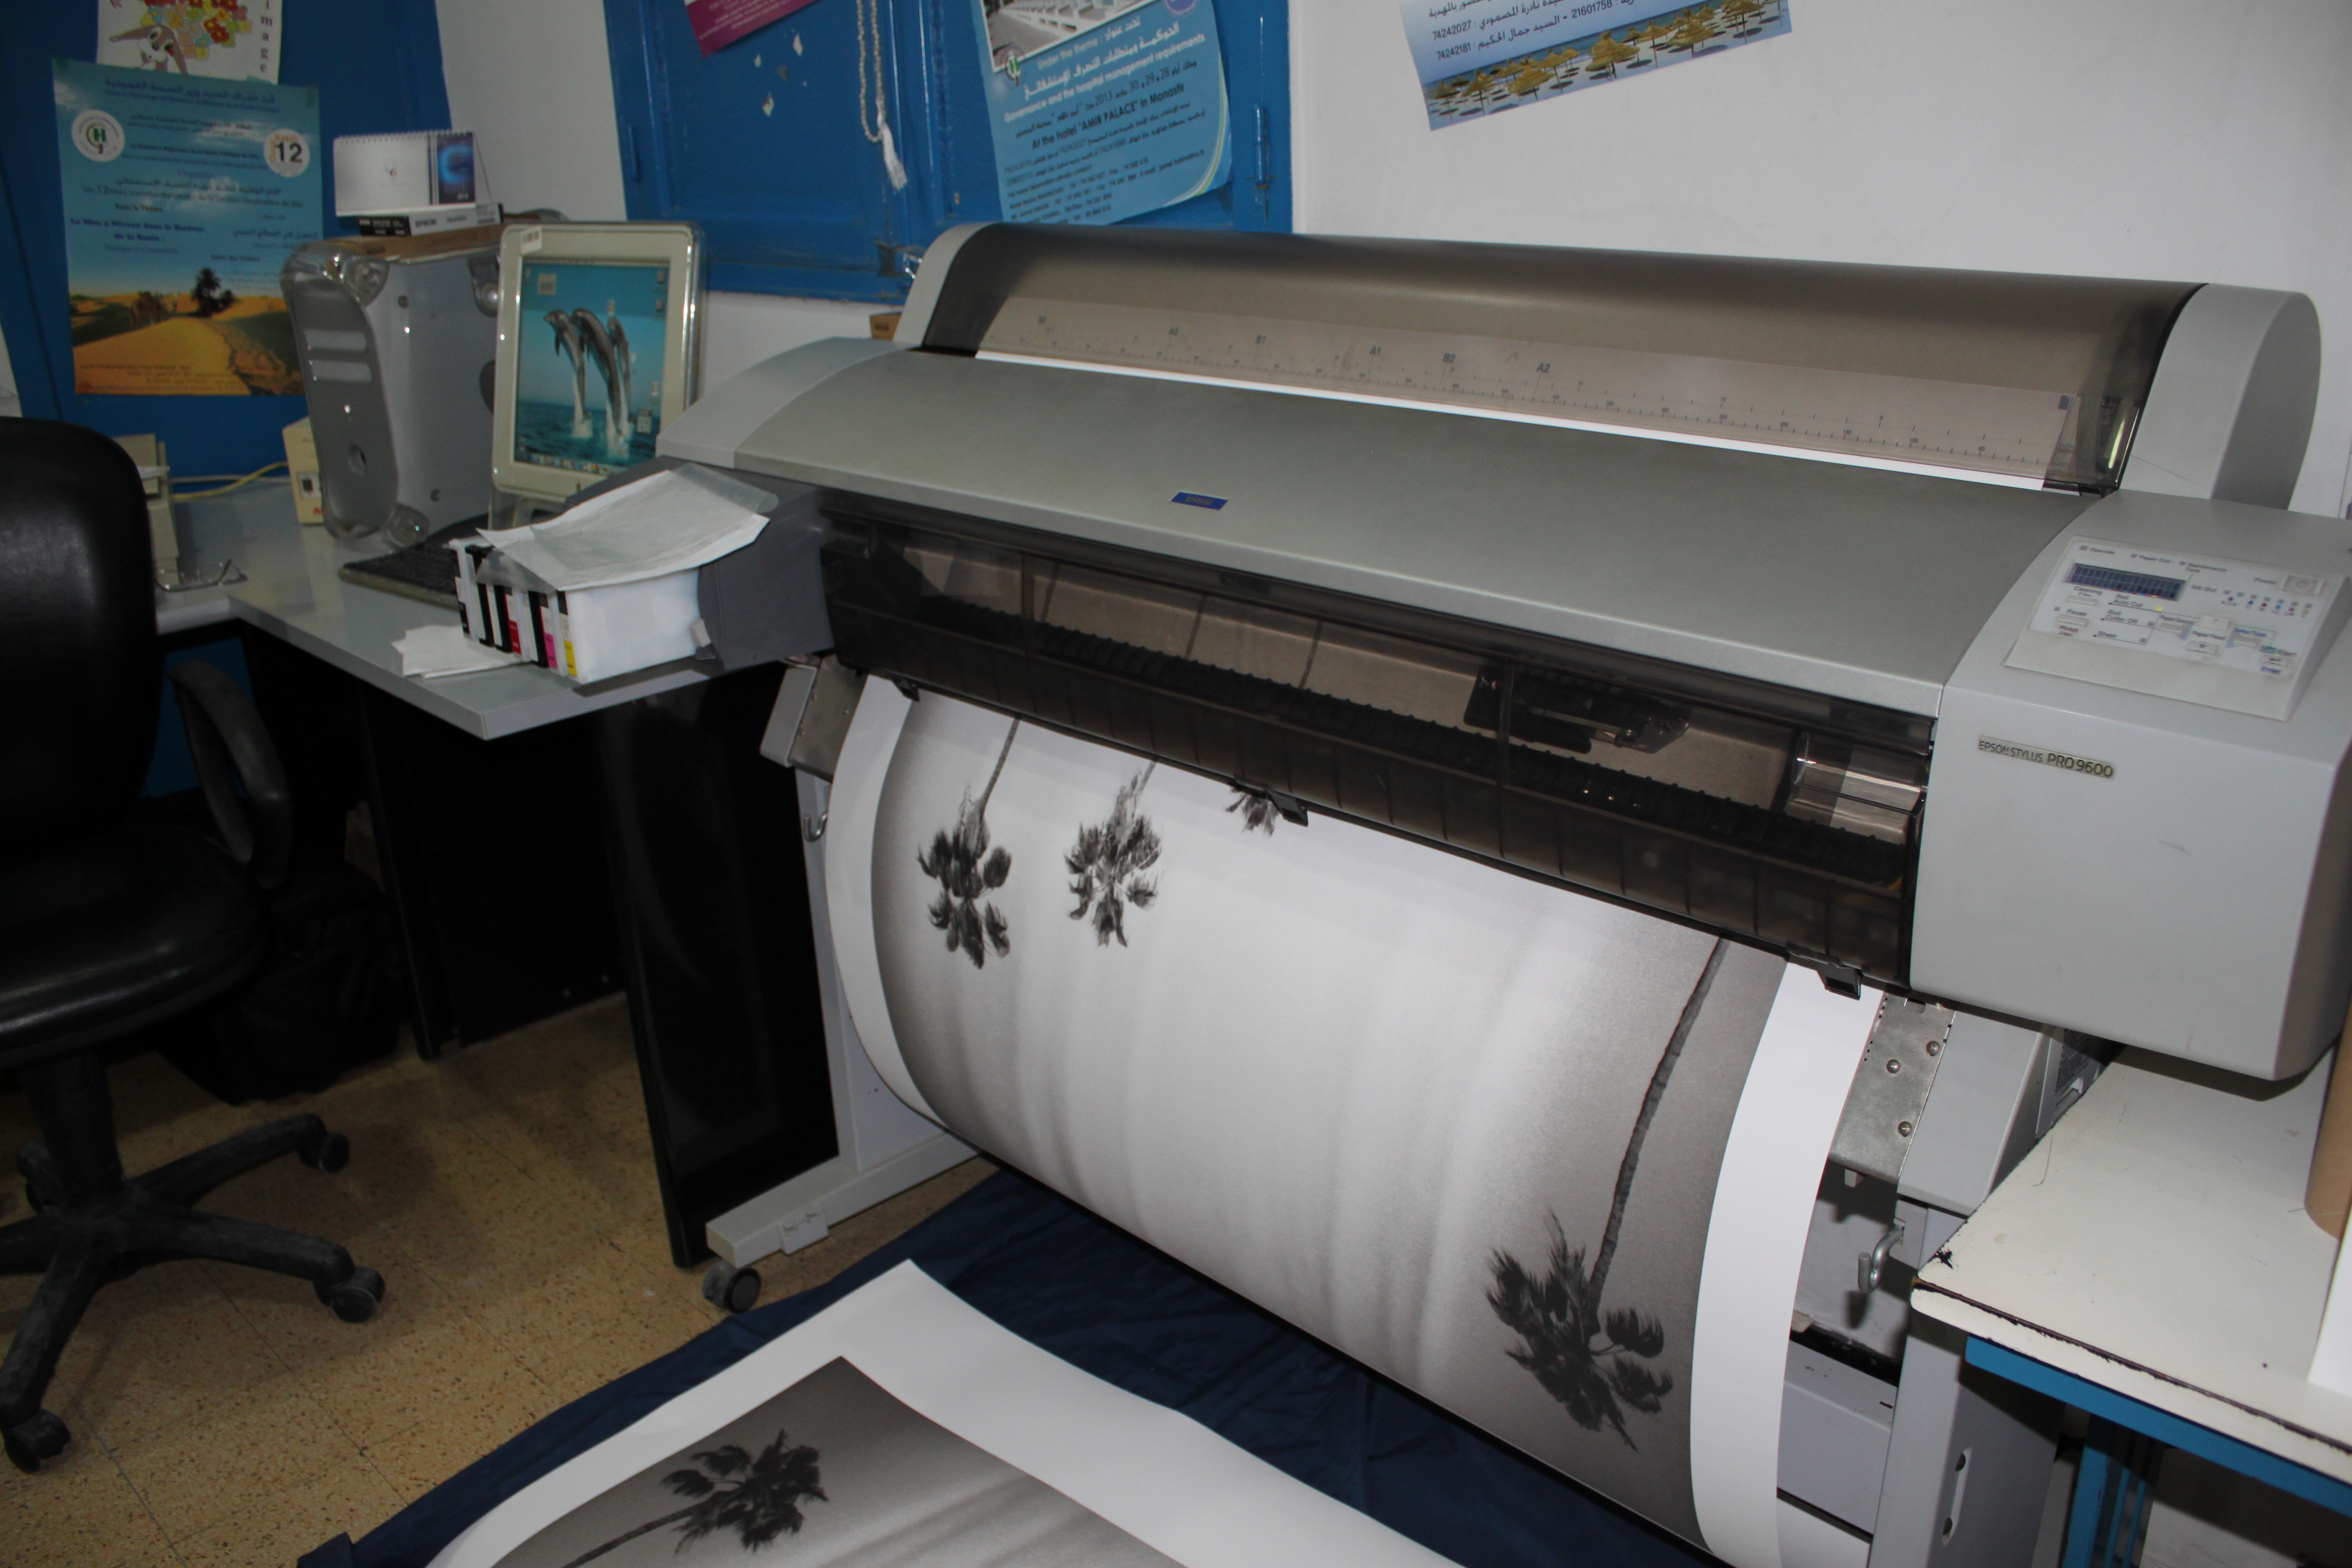
color, machine, laser, ink, printing, cash, art, printer, chair, creative arts, engineering, fixture, medical equipment, gas, office equipment, science, space, service, health care, Household appliance accessory, room, clinic, titanium, medical, craft, composite material, aluminium